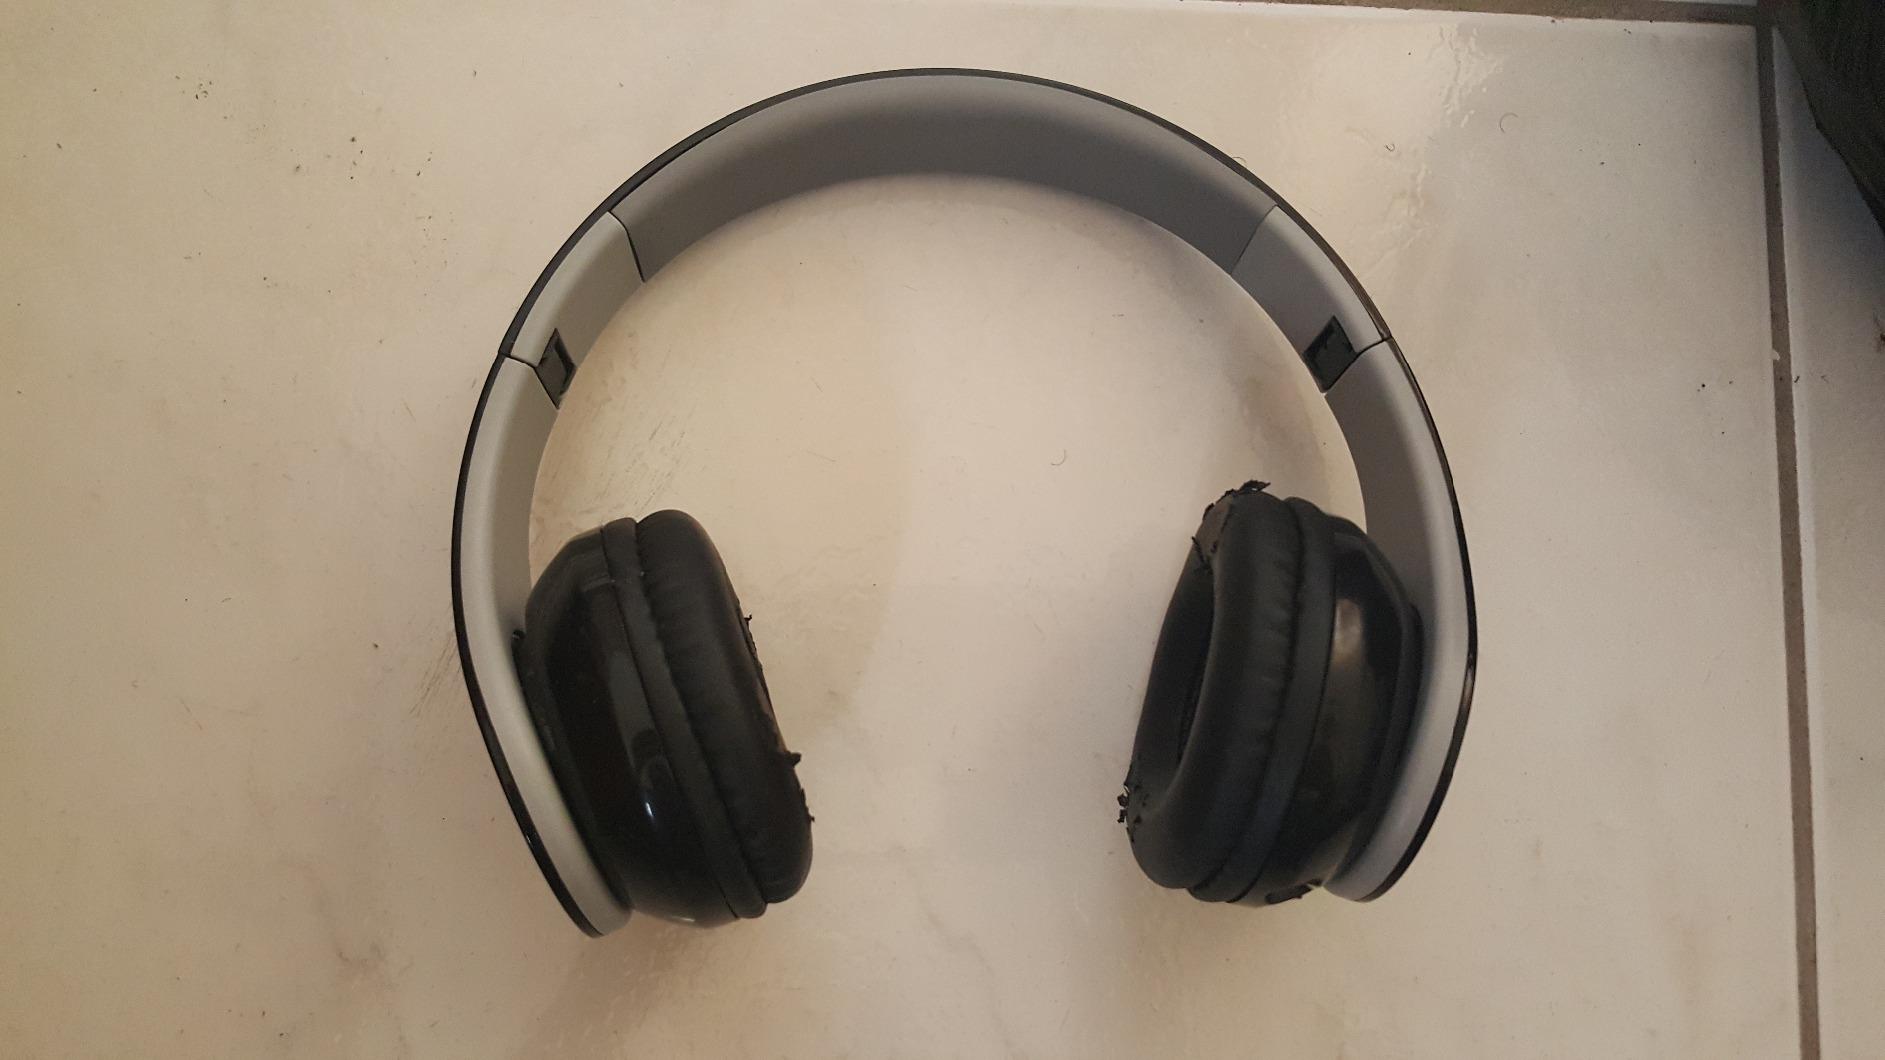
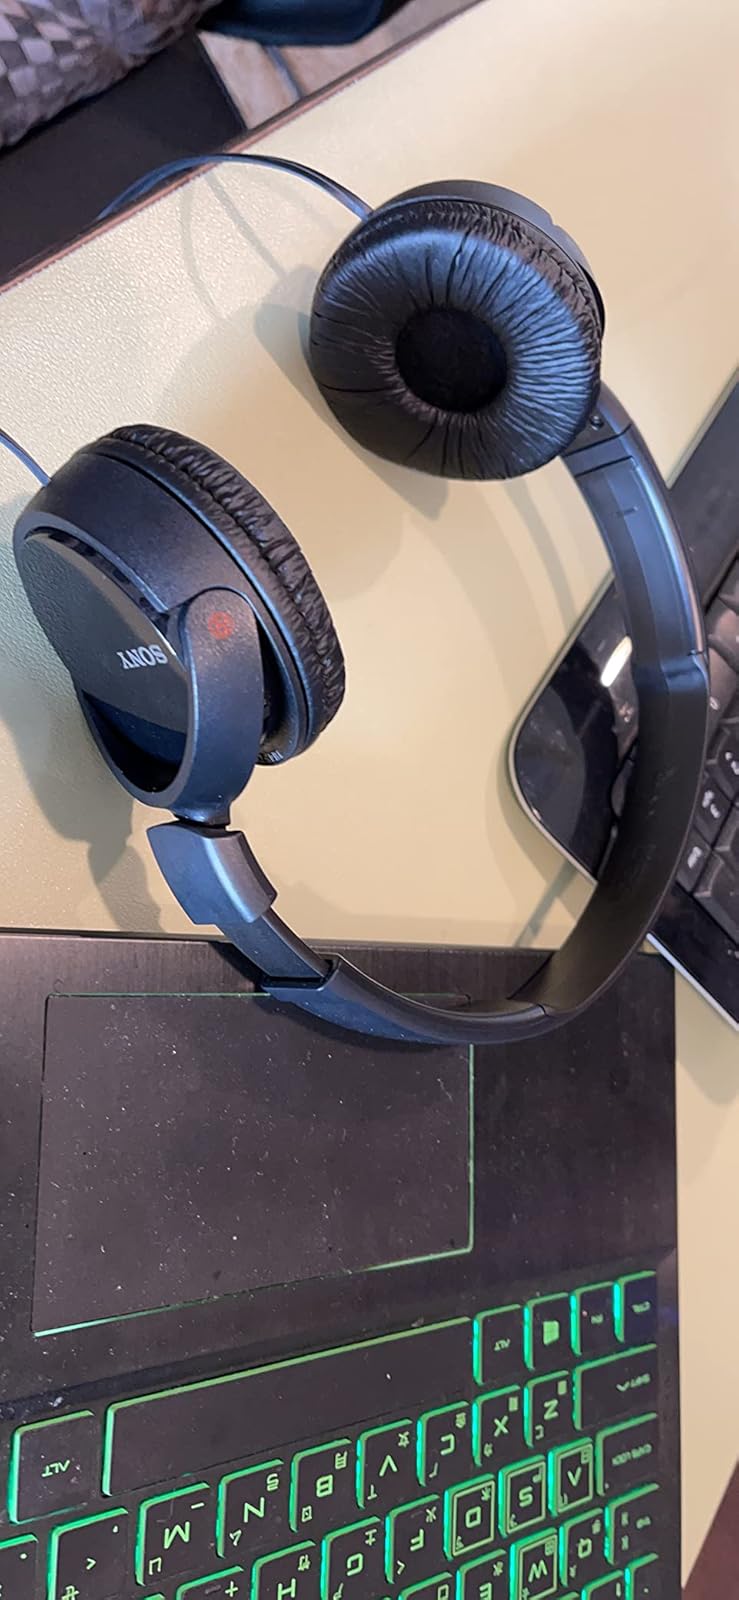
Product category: headphones
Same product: no